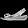
Label: Sandal